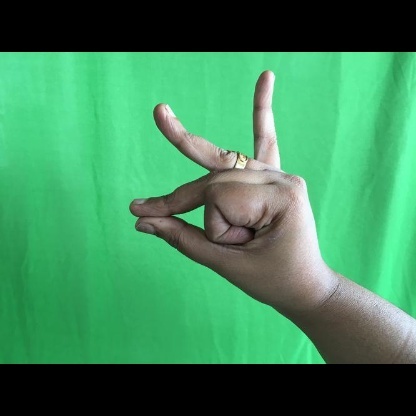
Mudra: Bramaram